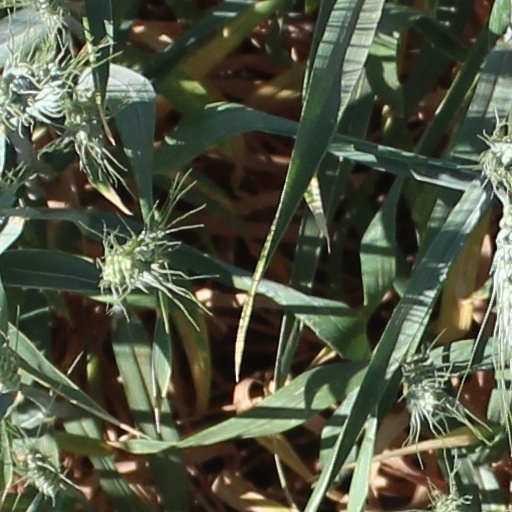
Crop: wheat